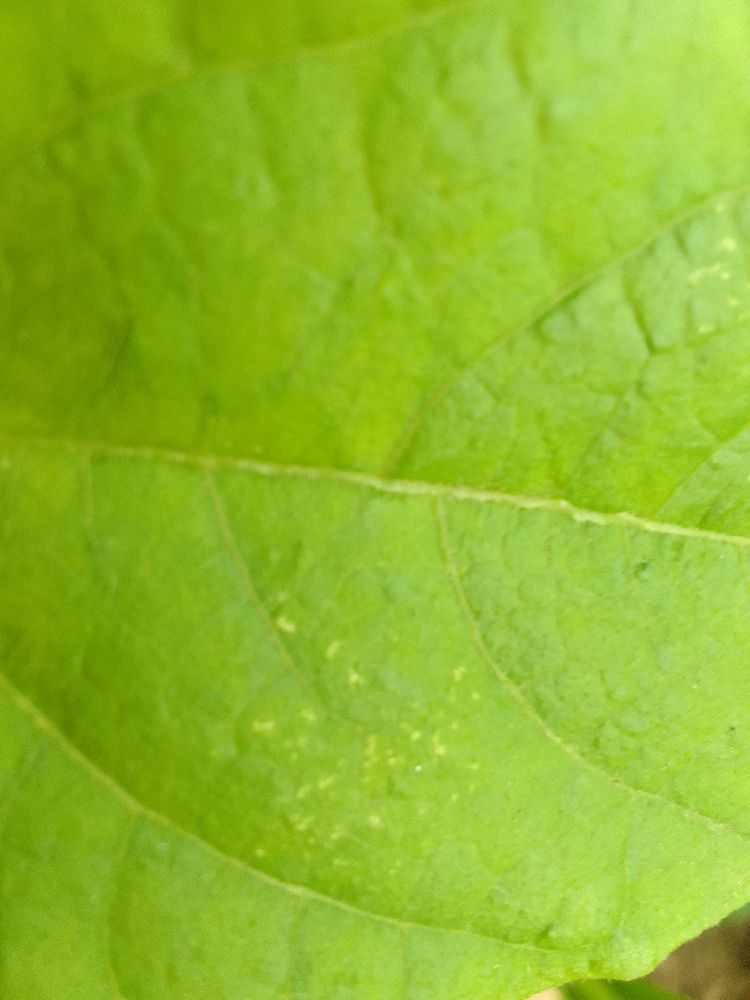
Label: healthy